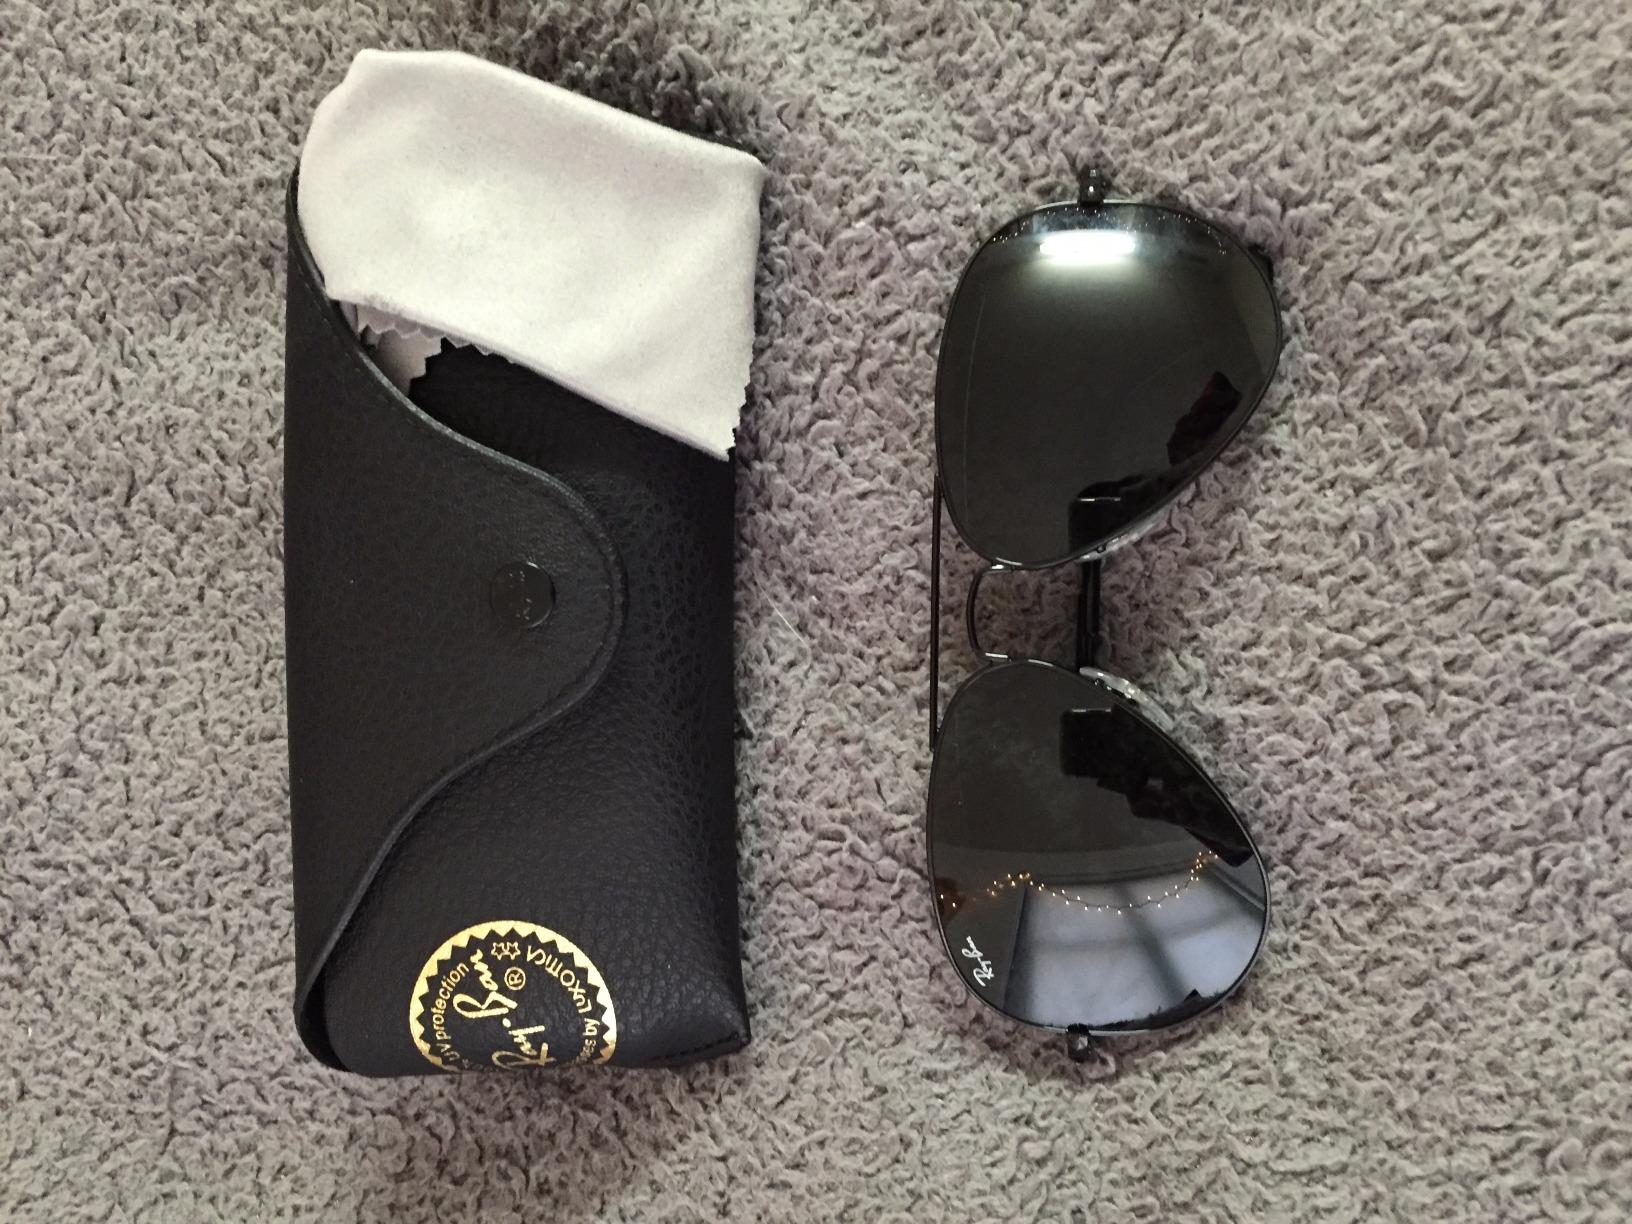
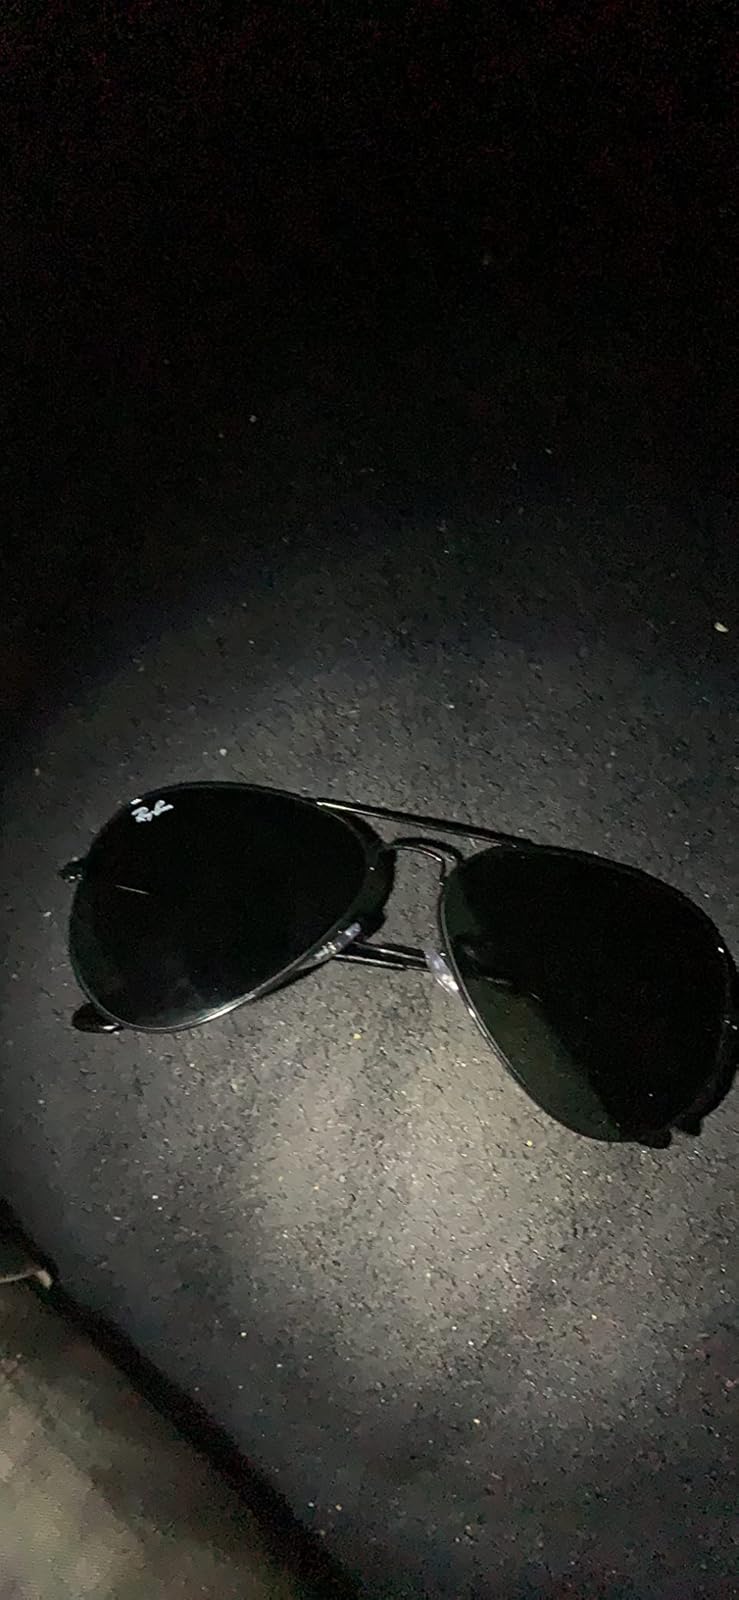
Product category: accessories_sunglasses
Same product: yes